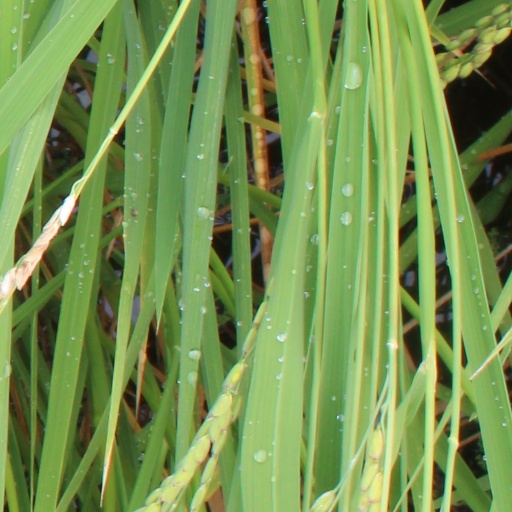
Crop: rice